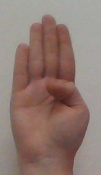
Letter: kaaf